Wrecclesham

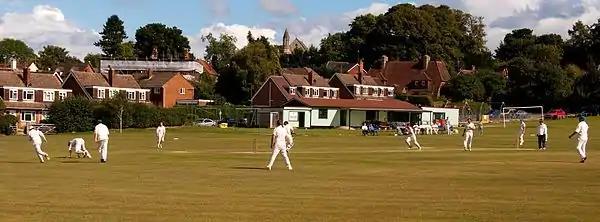
Wrecclesham Recreation ground with the church in the background

Wrecclesham recreation ground caters for cricket, football, rugby and tennis clubs. This is where Jonny Wilkinson and Graham Thorpe started careers in their professional sports, as well as many sportsmen of some generations before such as Billy Beldham and Vic Cannings.